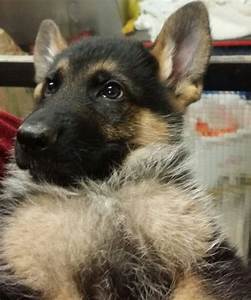
Label: dog